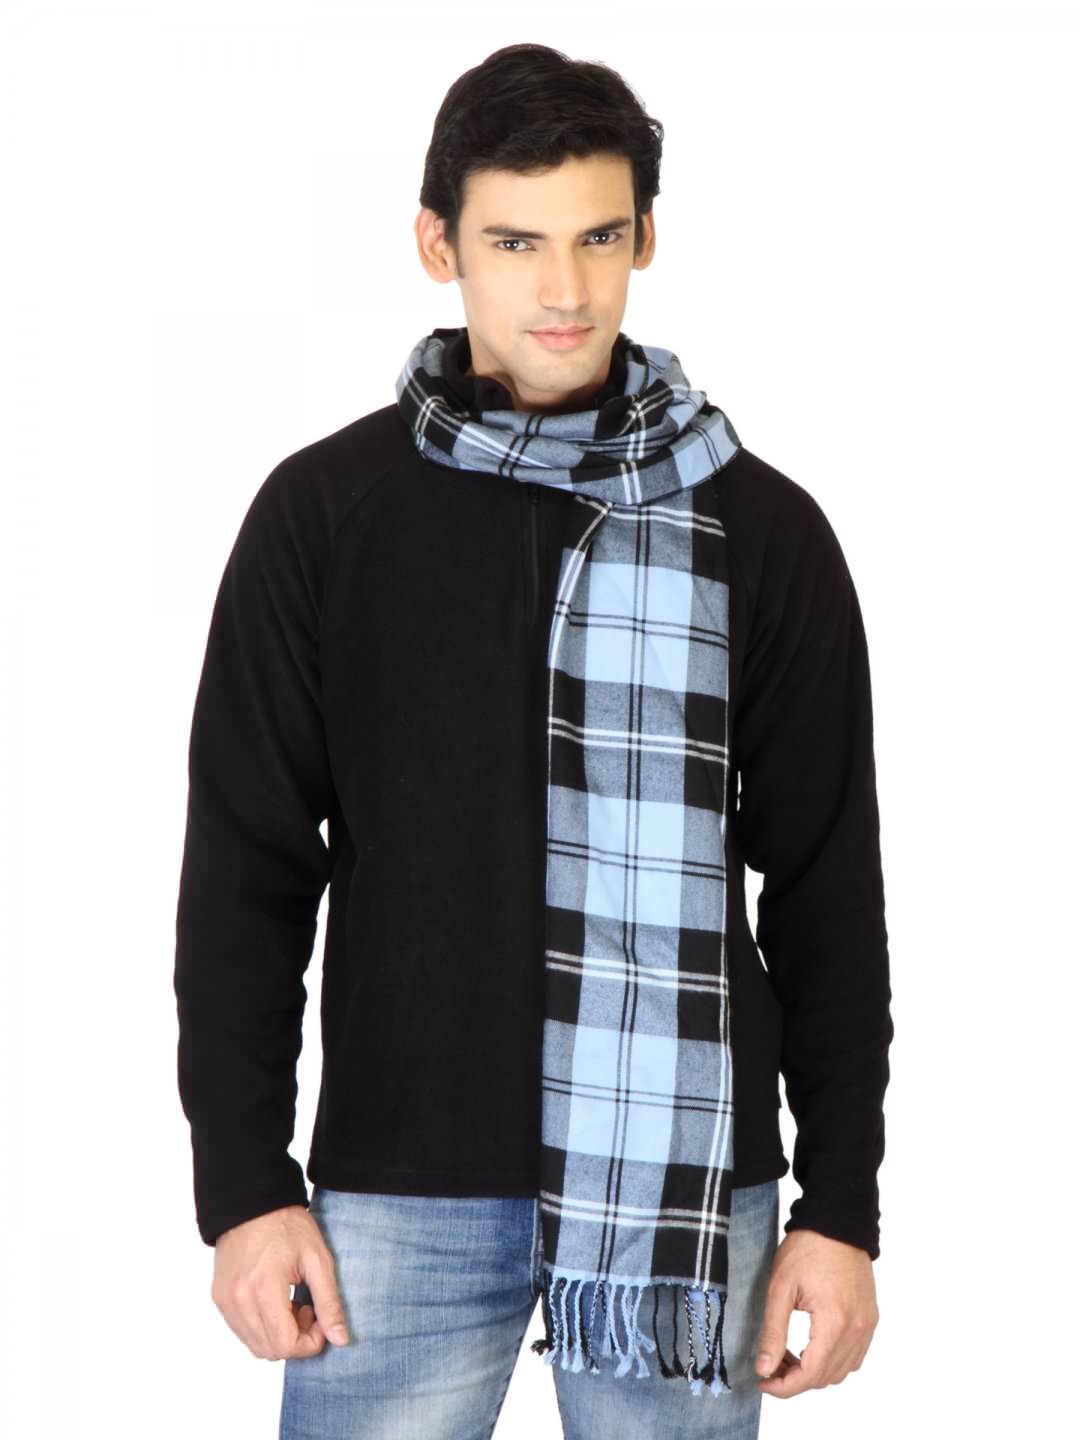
Arrow Men Blue Check Scarf
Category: Accessories / Scarves / Scarves
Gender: Men
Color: Blue
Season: Summer 2012
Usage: Casual